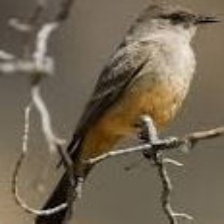
Species: SAYS PHOEBE
Scientific name: SAYORNIS SAYA